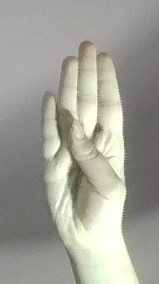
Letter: kaaf